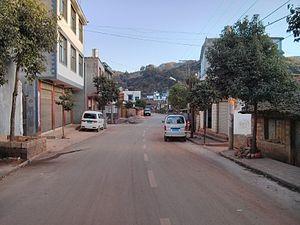
Rue principale du village de Hekouxiang (河口乡) dans le Yunnan en Chine le 24 novembre 2013.
Le xian autonome hui et yi de Xundian est un district administratif de la province du Yunnan en Chine. Il est placé sous la juridiction de la ville-préfecture de Kunming.
Hekouxiang est un village au xian autonome hui et yi de Xundian dans la province du Yunnan en Chine.